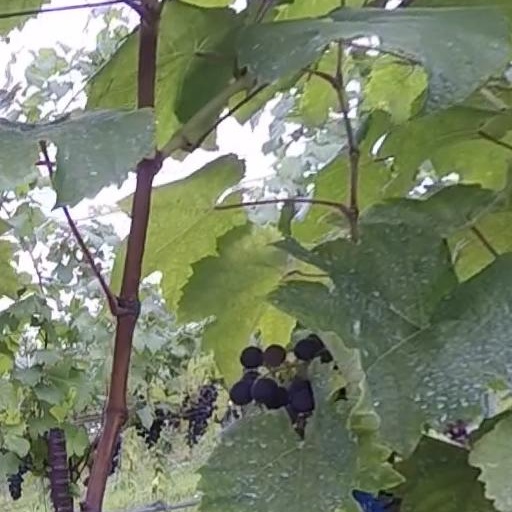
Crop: grape